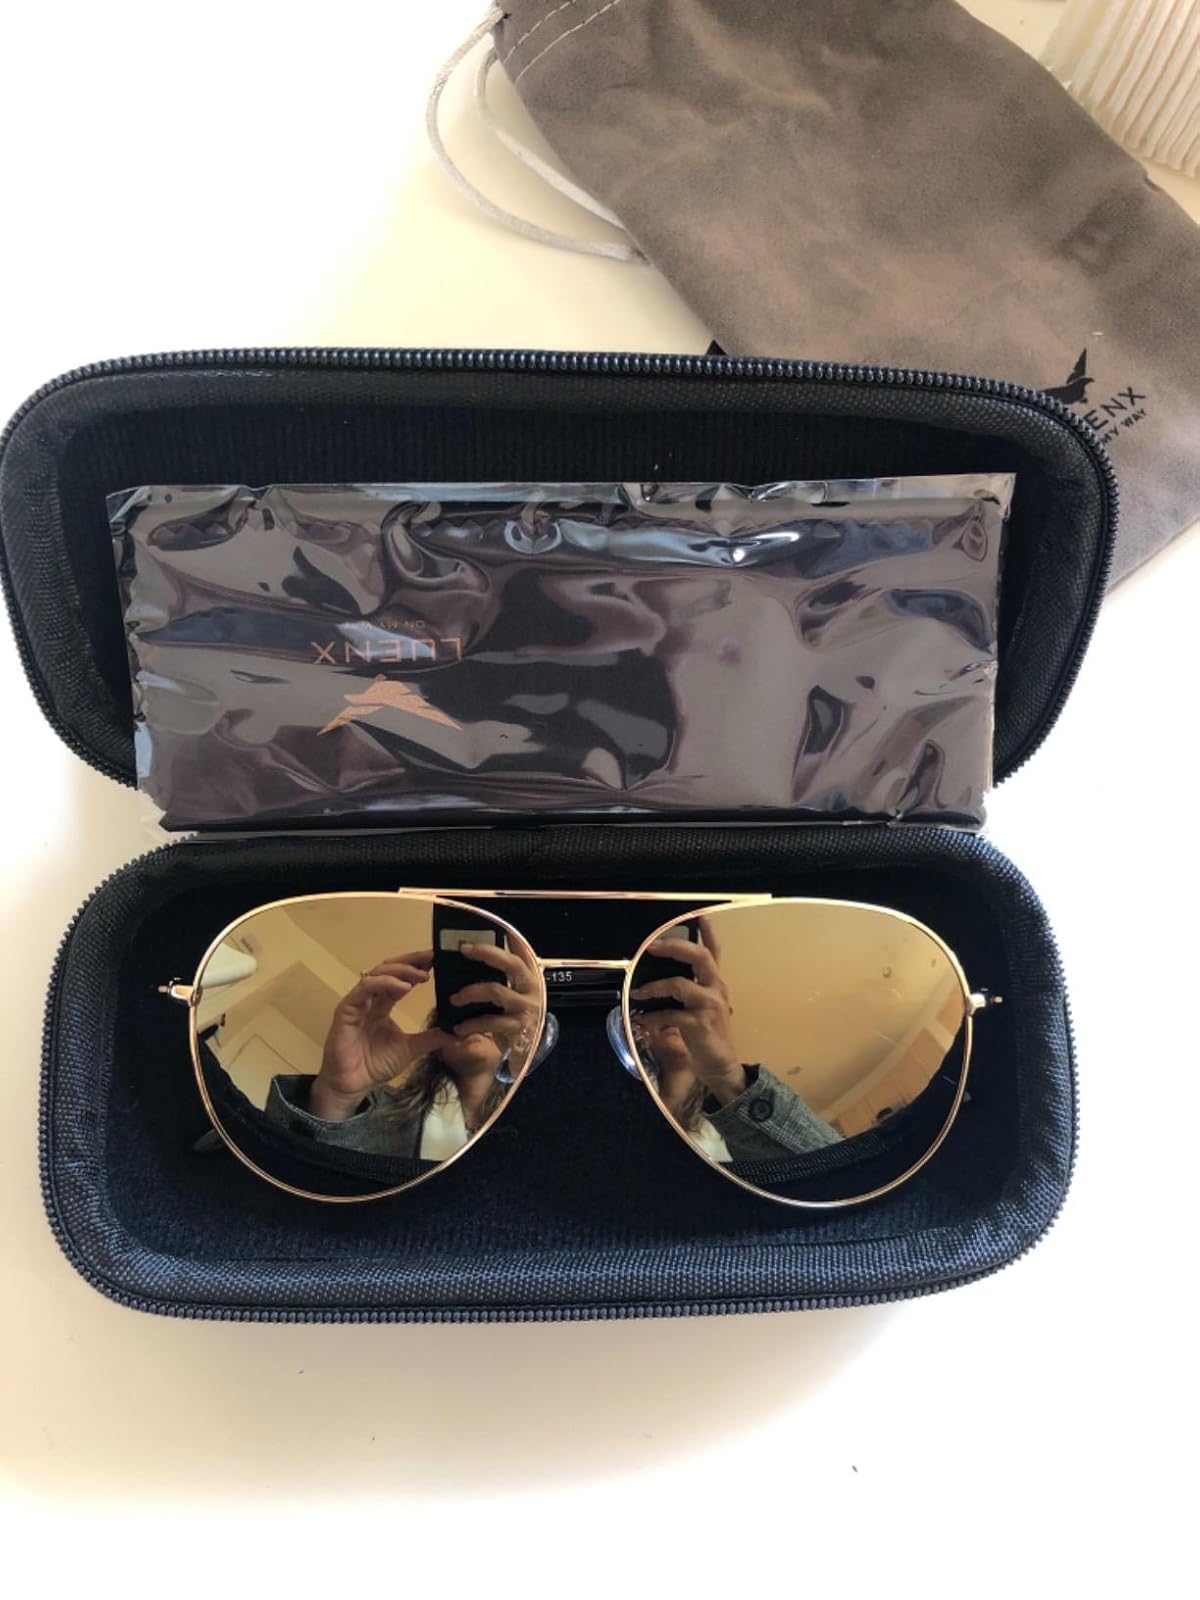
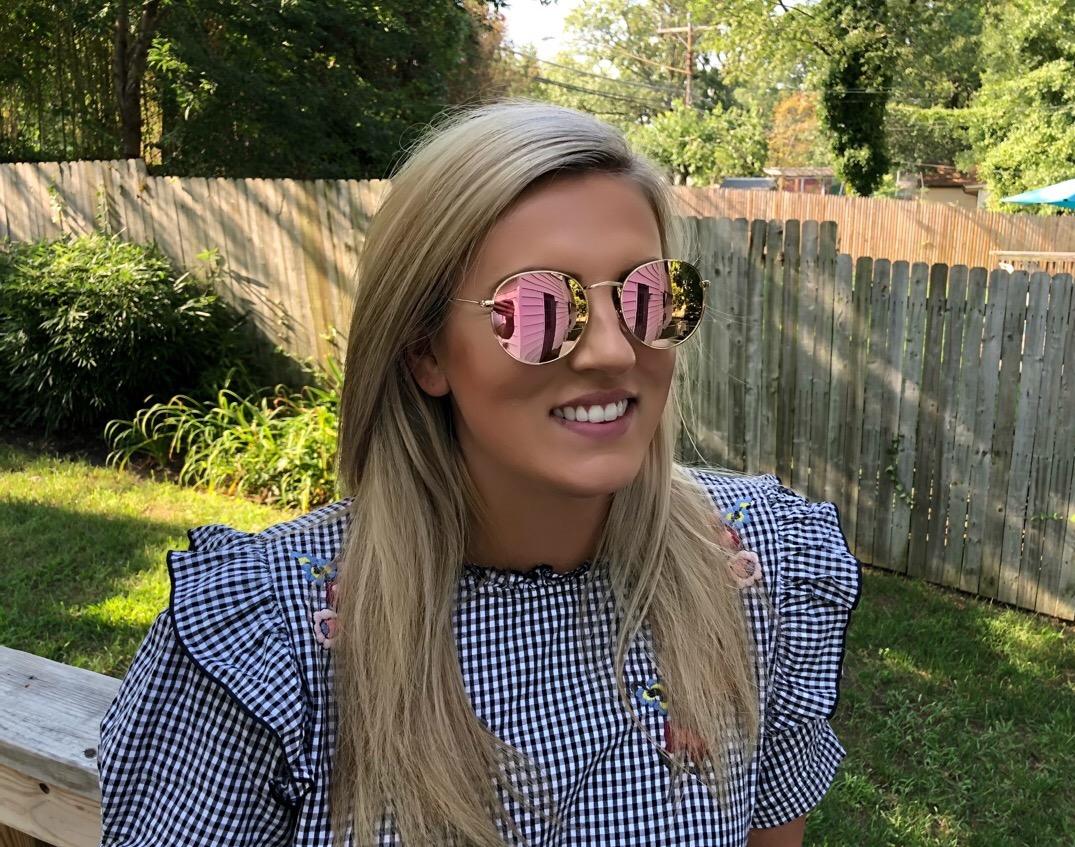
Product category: accessories_sunglasses
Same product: no